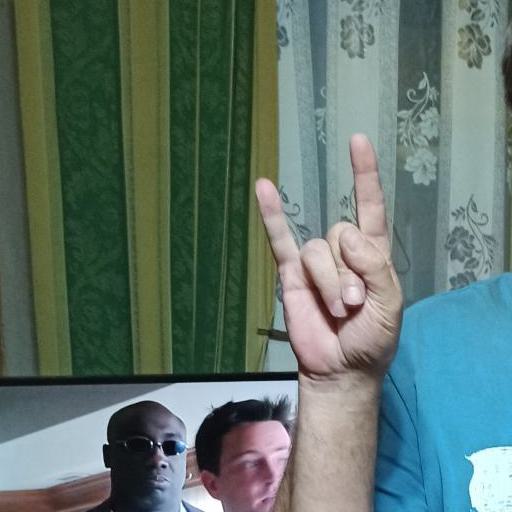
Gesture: rock